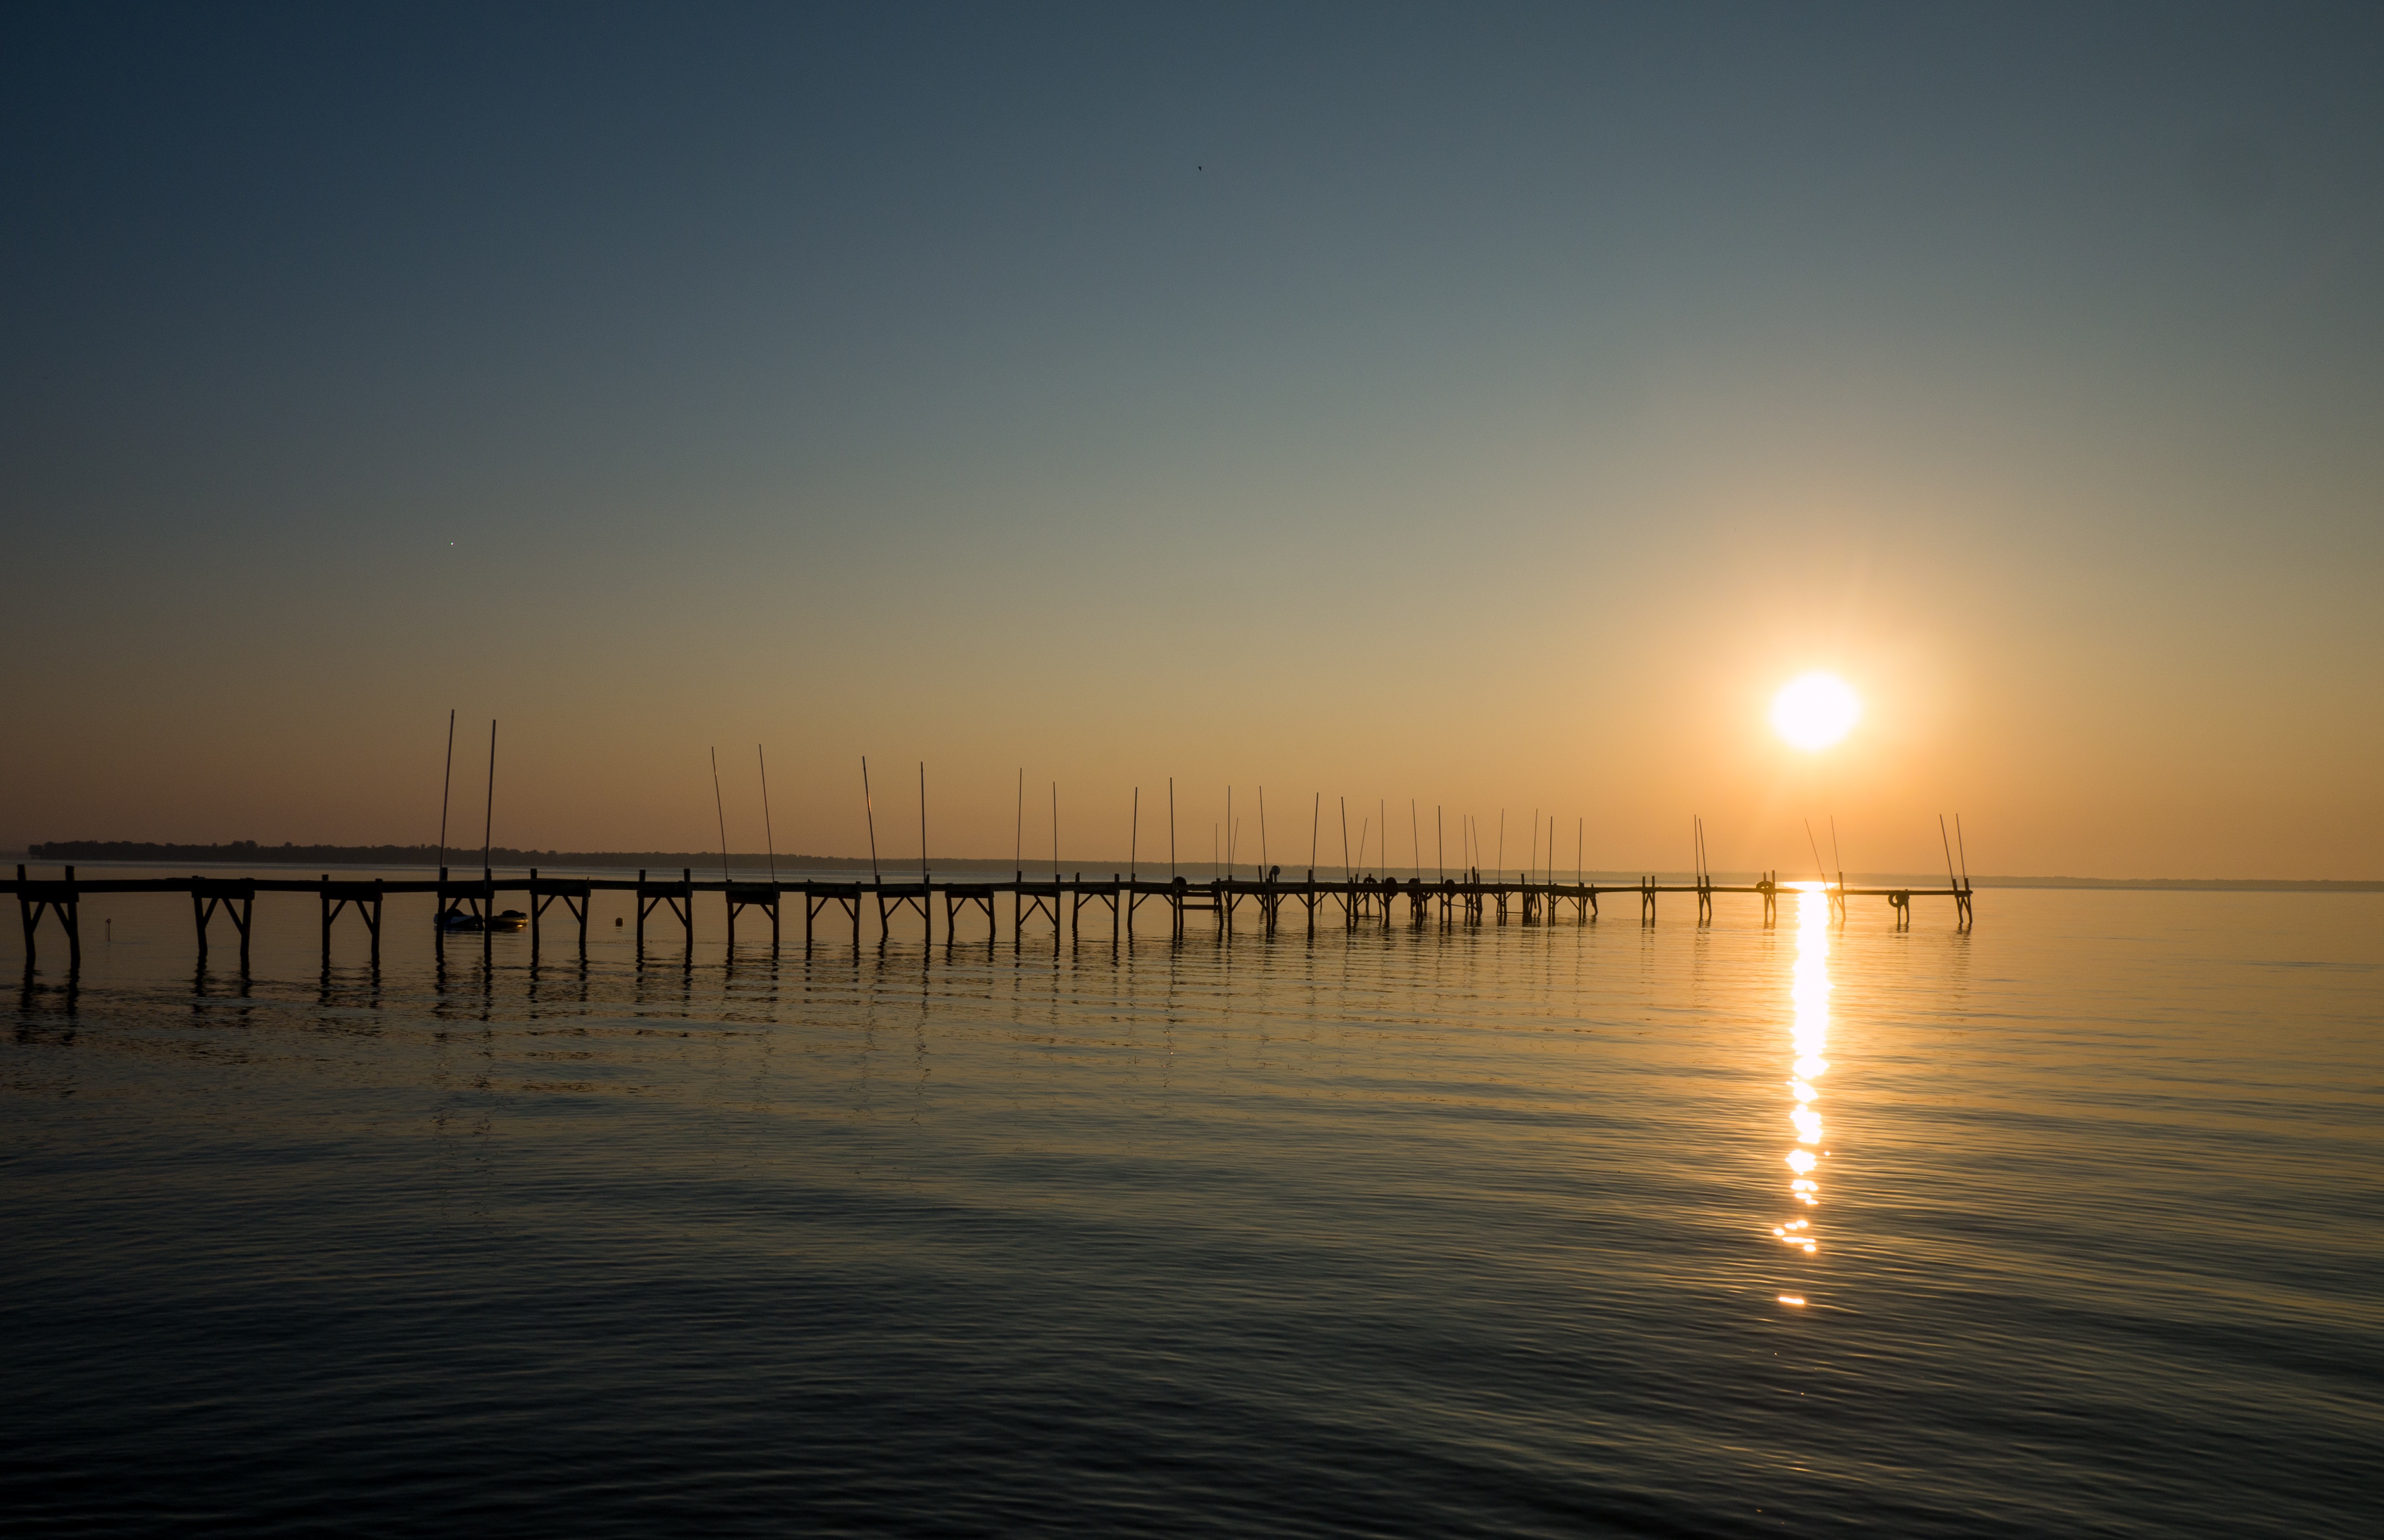
beach, sea, ocean, horizon, sun, sunrise, sunset, sunlight, morning, wave, dawn, pier, dusk, evening, reflection, body of water, afterglow, atmospheric phenomenon